Zakir Hasanov

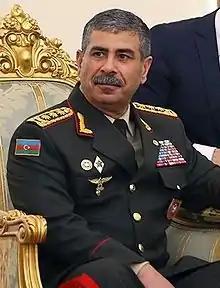
Hasanov in 2017

Zakir Asger oghlu Hasanov (born 6 June 1959) is an Azerbaijani politician and colonel general who has been the Minister of Defence of Azerbaijan since 2013.